Alec Hill

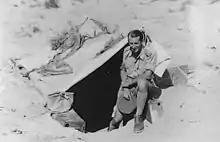
Man in shorts and long socks holding his slouch hat in his hand, in front of a small tent stretched over a hole in the sand.

Hill joined the Second Australian Imperial Force (AIF) on the outbreak of the Second World War in 1939, receiving the service number NX380. He commanded a company of the 2/13th Infantry Battalion during the retreat to Tobruk in 1941, and in the subsequent Siege of Tobruk. He was a staff officer (GSO3) at 9th Division headquarters during the Second Battle of El Alamein. After the 9th Division returned to Australia, he fought in the New Guinea and Borneo campaigns as brigade major of the 20th Infantry Brigade. For his war service, he was made a Member of the Order of the British Empire in 1947.